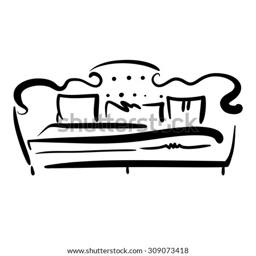
hand drawn sketch with soft classic couch and pillows on the white background .